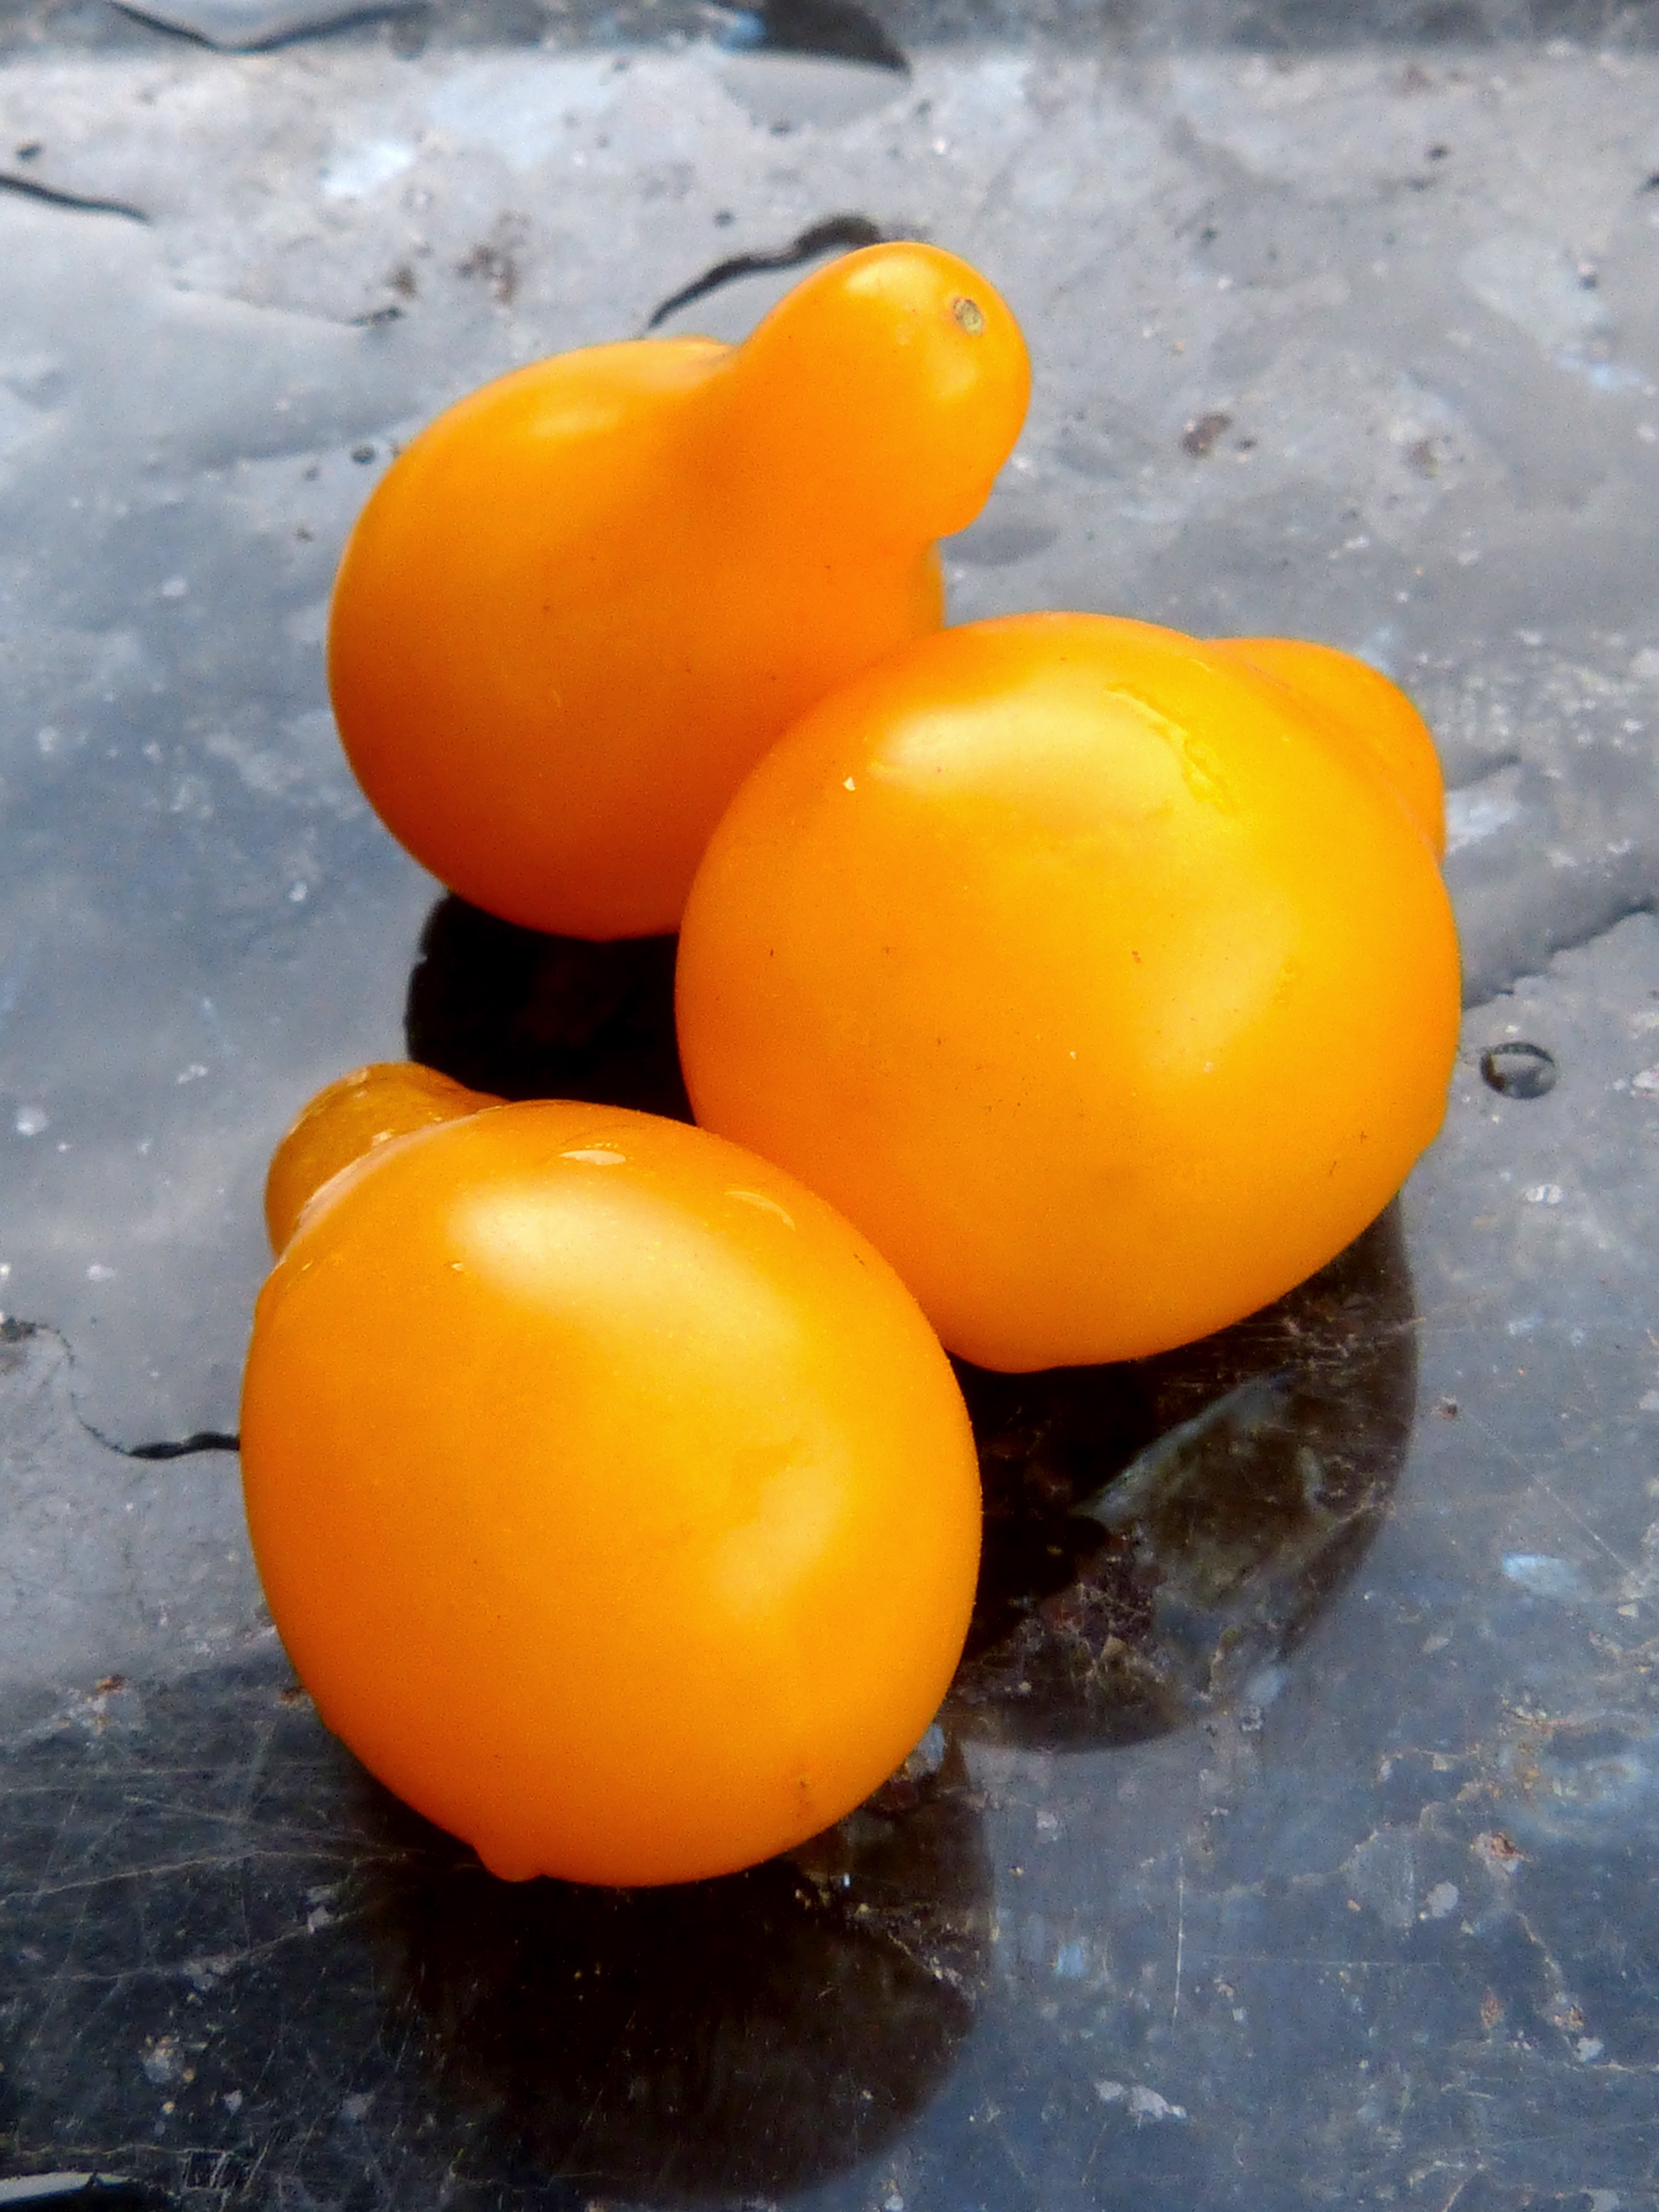
plant, fruit, flower, food, produce, vegetable, yellow, pear, tomato, vegetables, persimmon, diospyros, flowering plant, cherry tomatoes, land plant, potato and tomato genus